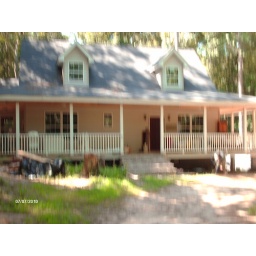
Sister Jeanette's house building in progress